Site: brandenburg
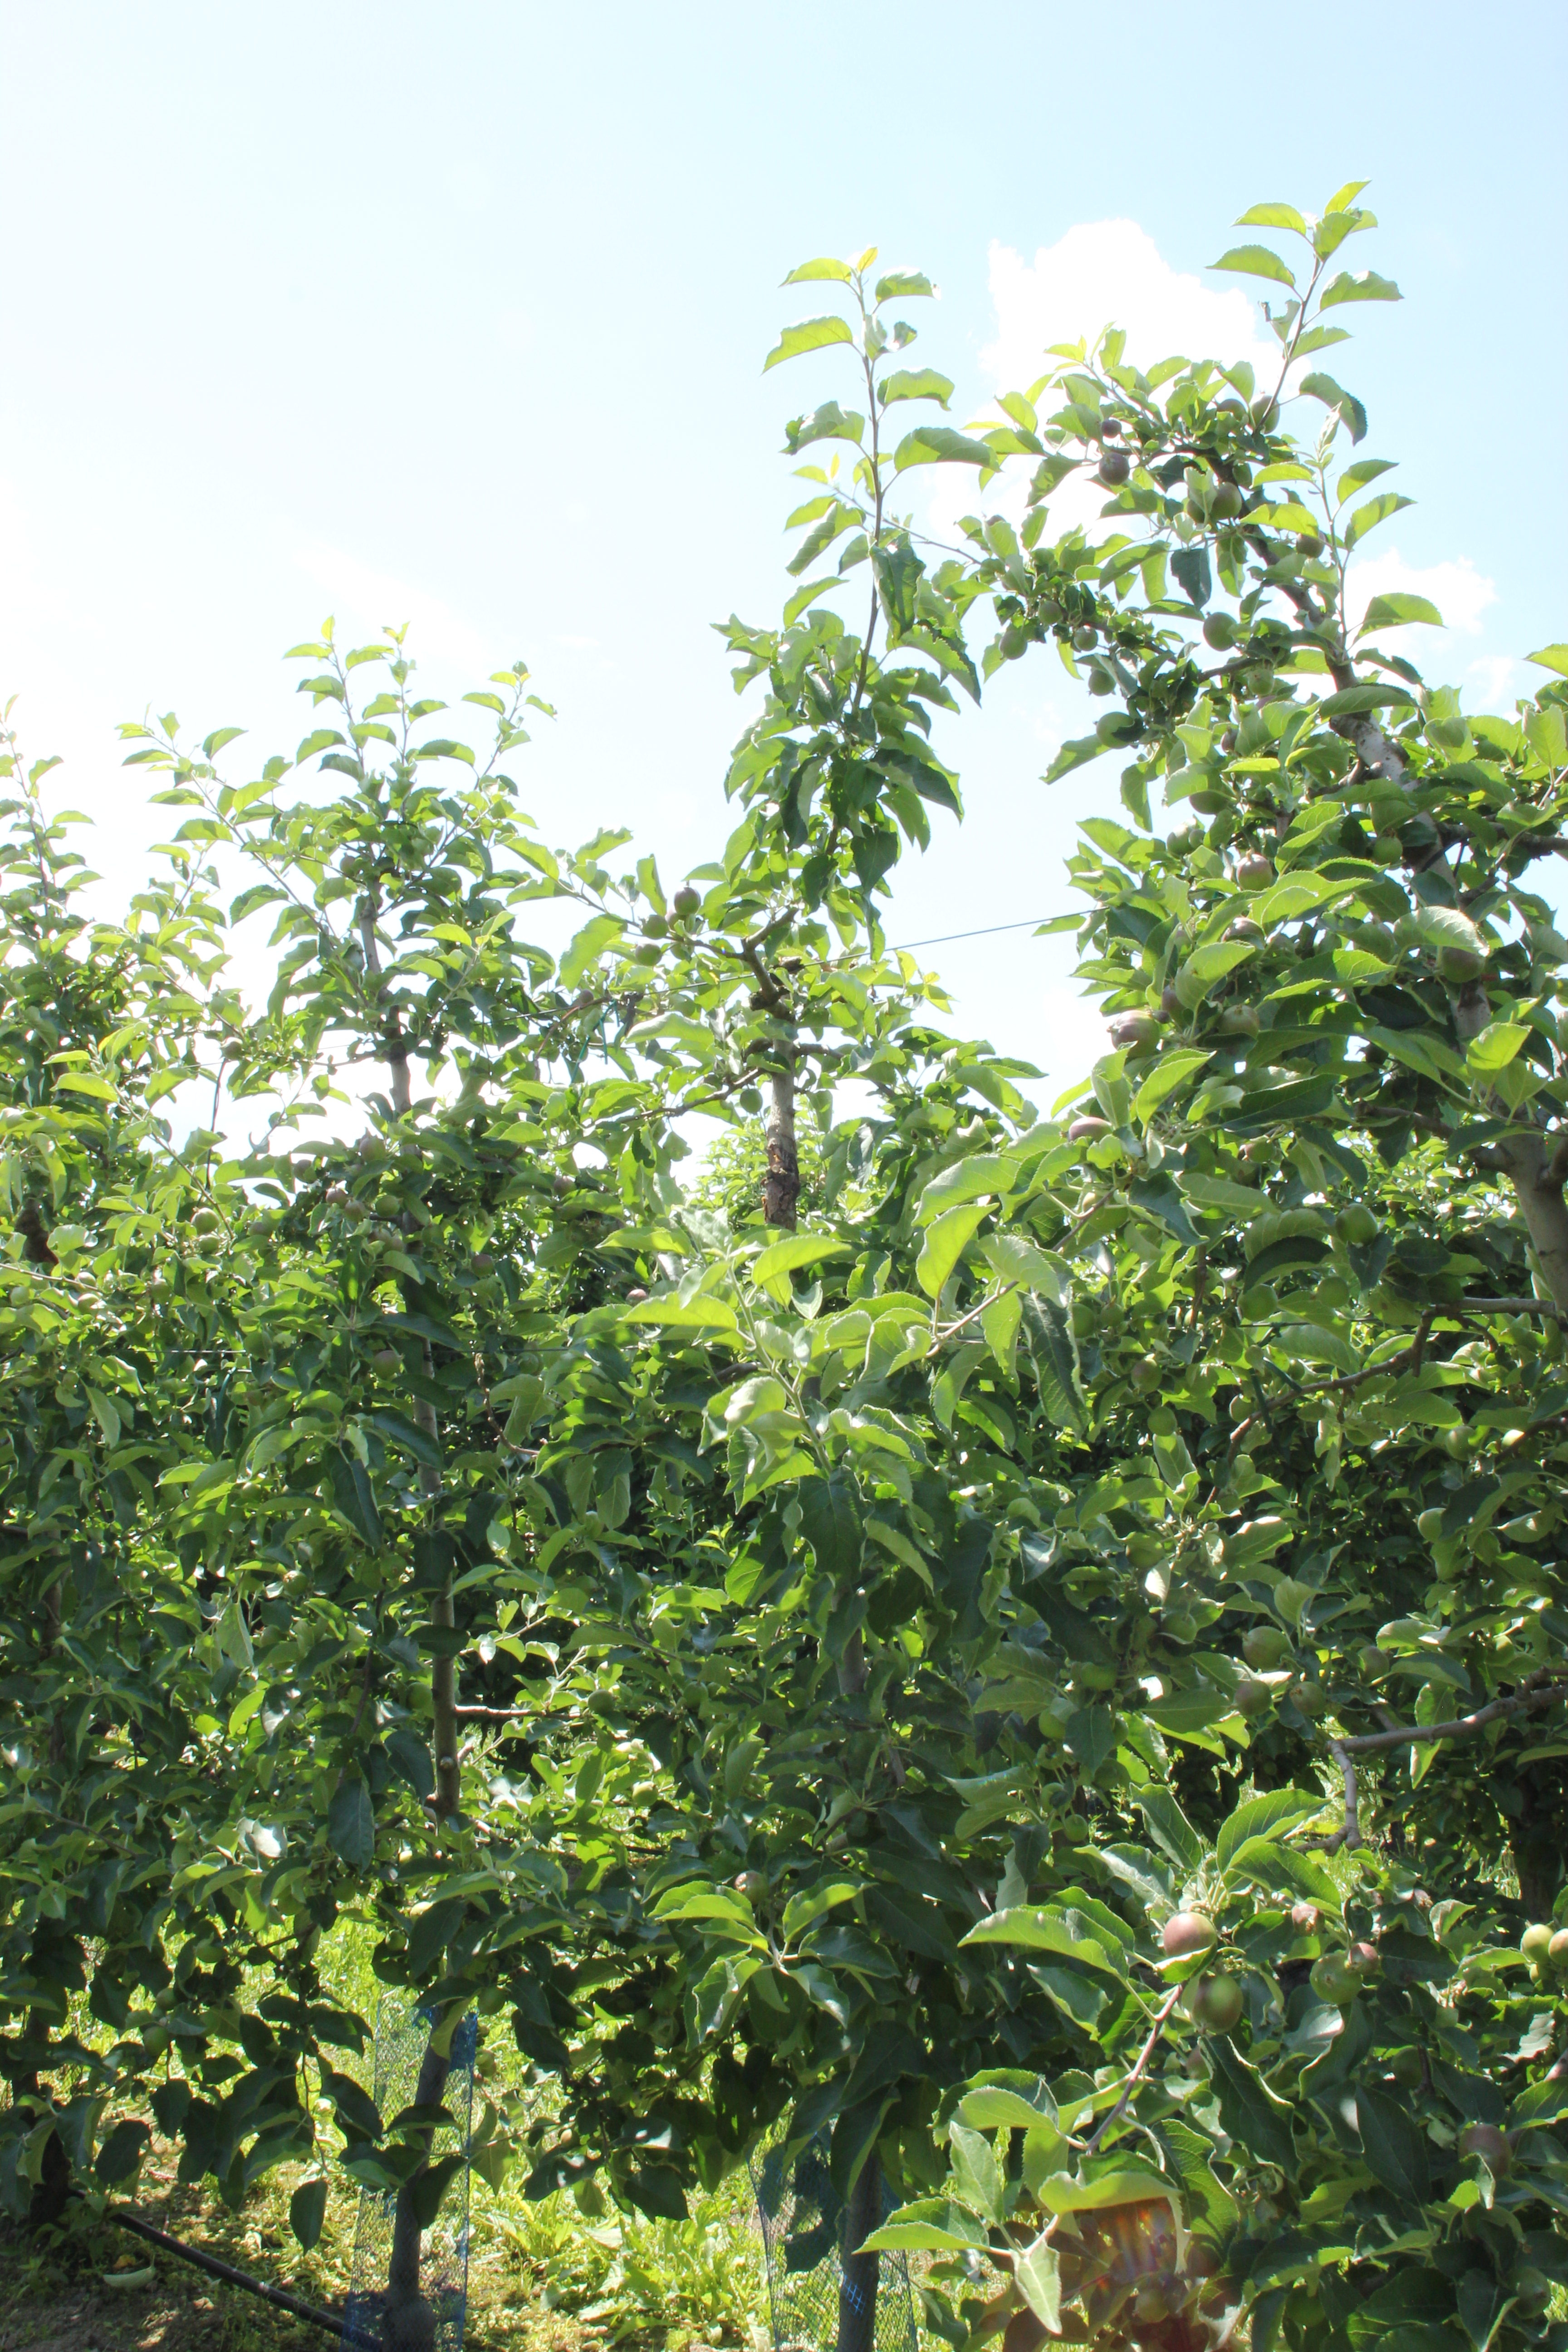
Growth stage (BBCH 73): Development of fruit